Virginia Military Institute

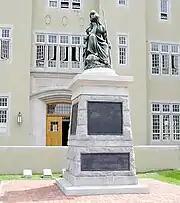
"Virginia Mourning Her Dead"

On May 14, 1864, the governor of Virginia called upon the cadets from VMI to service. After marching overnight 80 miles (129 km) from Lexington to New Market, on May 15, 1864, 247 cadets then fought at the Battle of New Market, marking the only time in U.S. history wherein the student body of an operating college fought as an organized unit in pitched combat in battle (as recognized by the American Battlefield Trust).